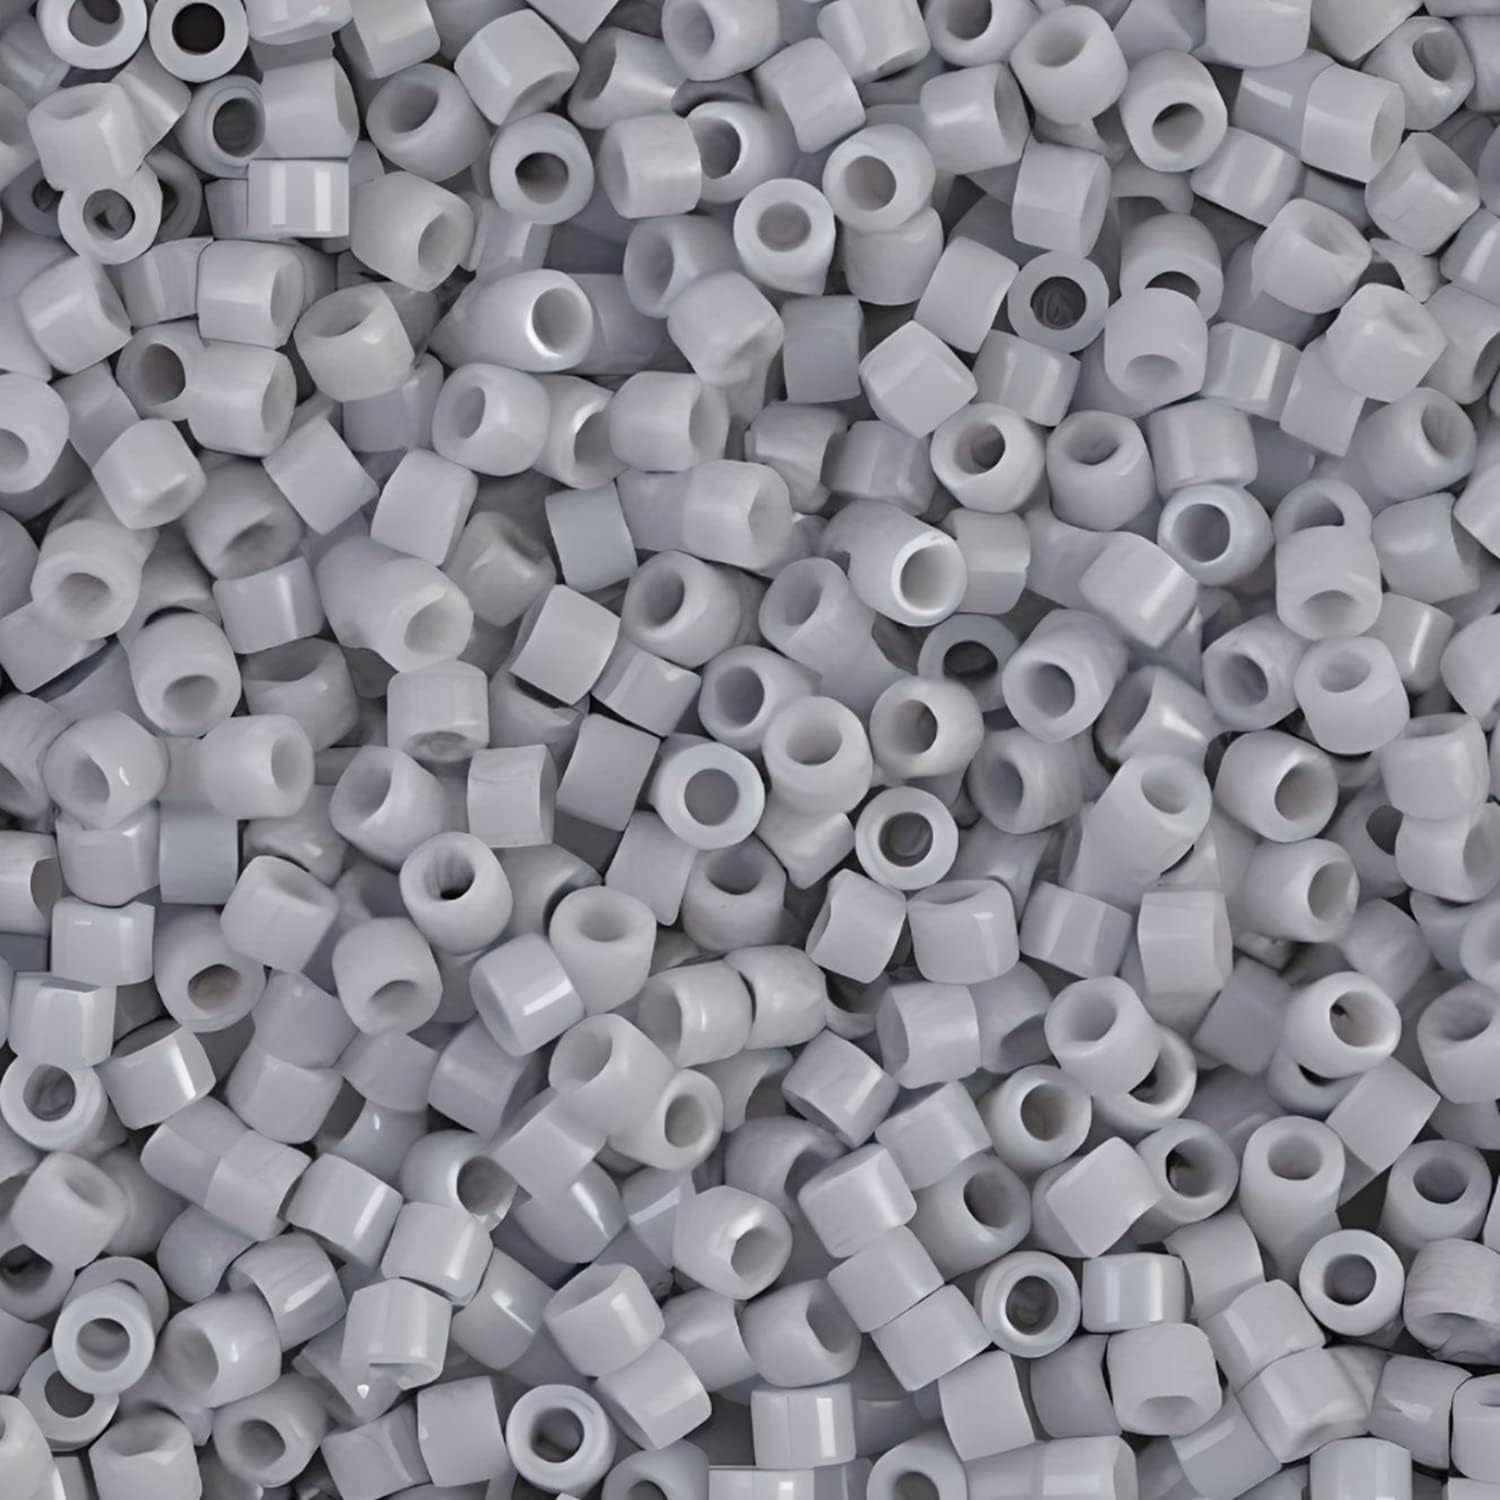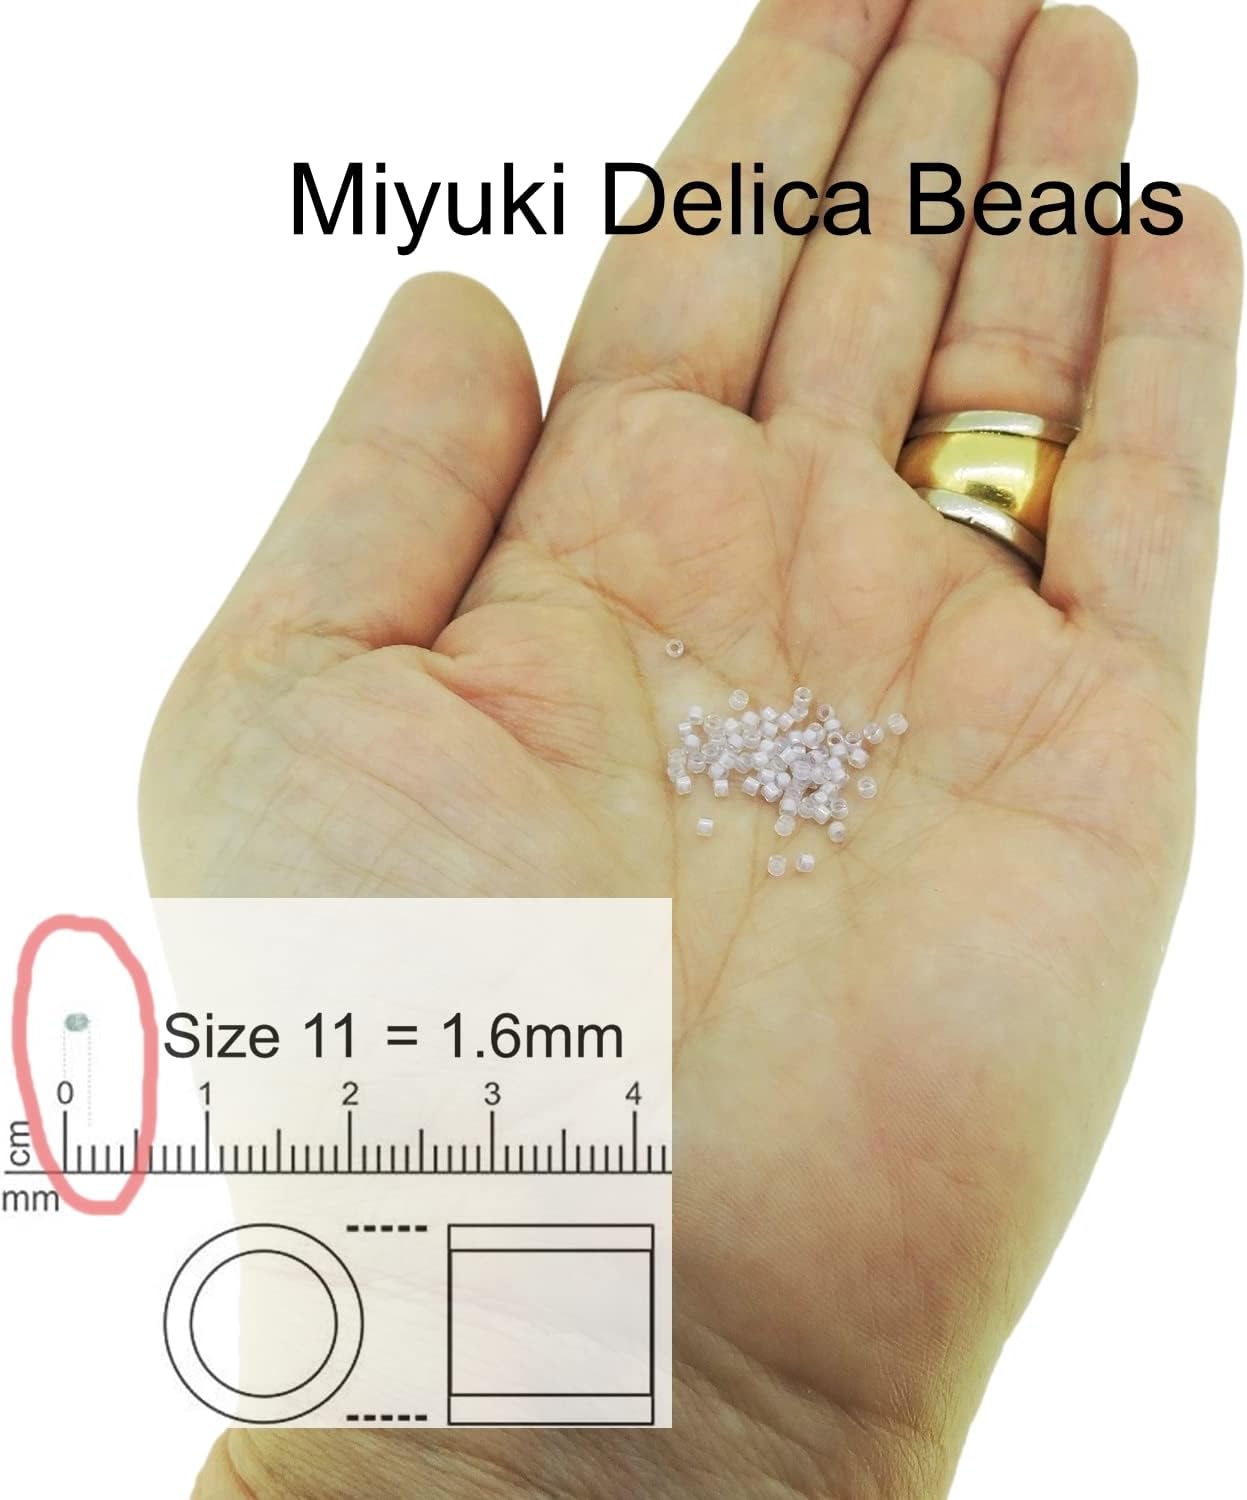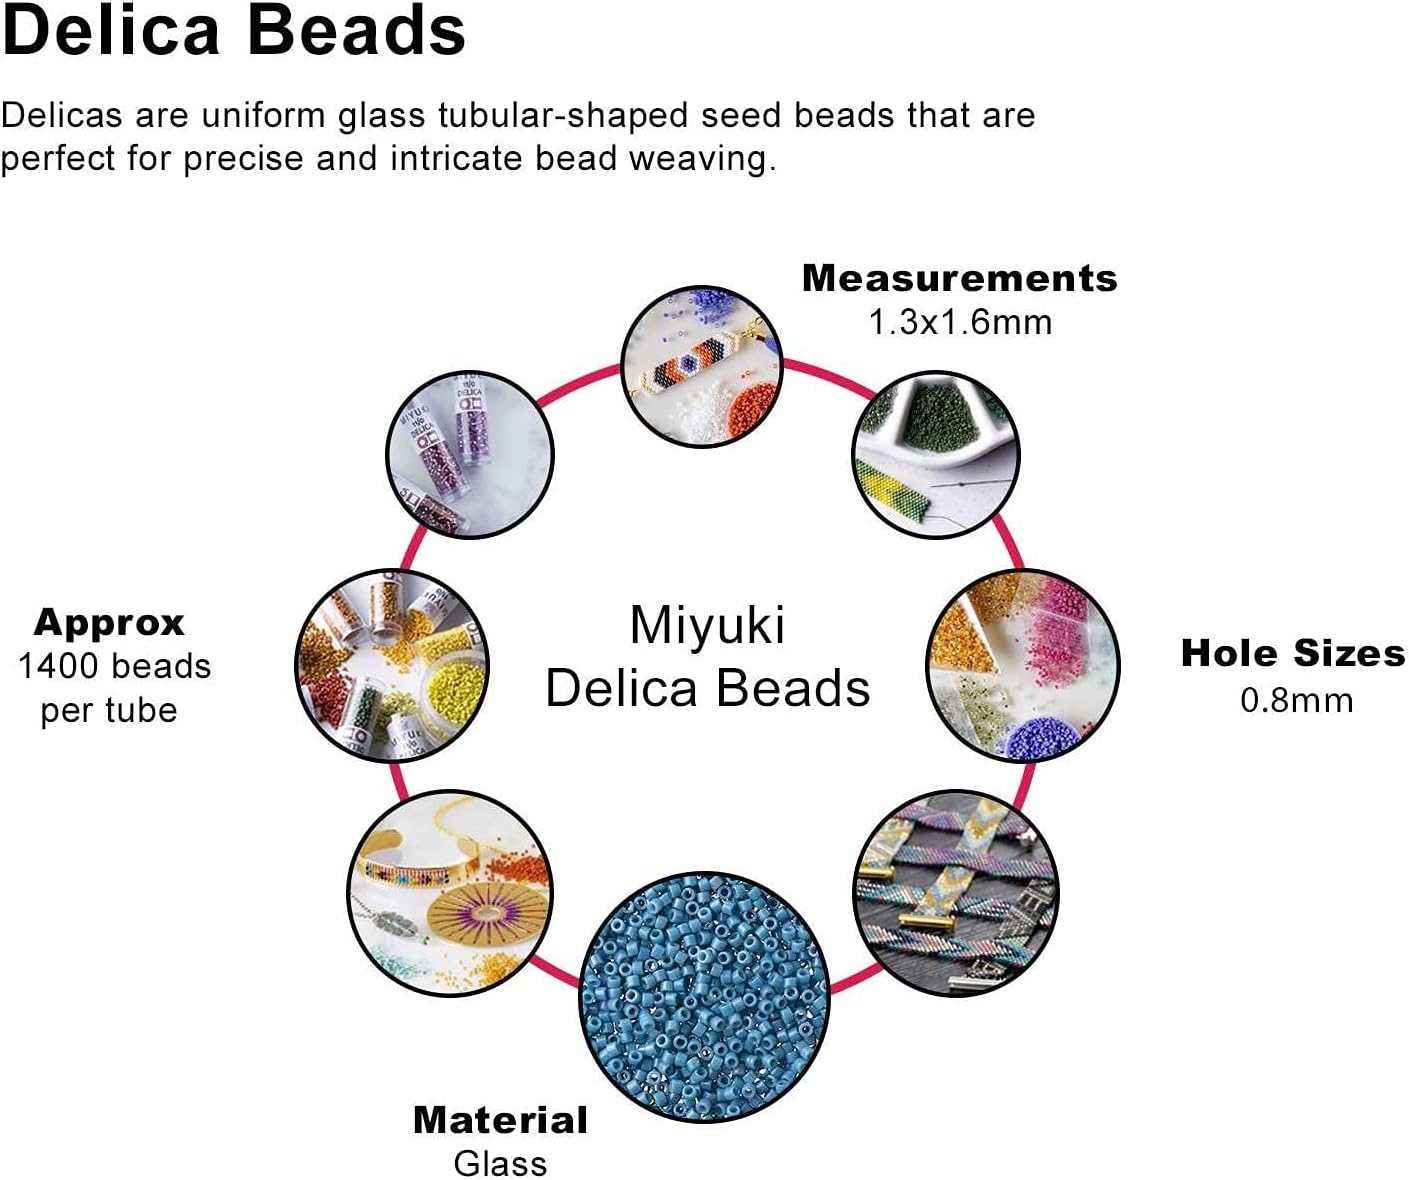
Miyuki Delica Seed Beads 11/0 Opaque Ghost Gray 7.2 Gram DB1139
Category: Arts, Crafts & Sewing
Miyuki bead and craft company of Japan is known for their consistency in size and uniformity. Delica glass seed beads are cylindrical in shape and perfect for beaders looking for precision and quality in their designs. Sold in 2 inch tubes of approx 7.2 Grams (1440 Beads) Sold in 2 inch tubes of approx 7.2 Grams (1440 Beads) Diameter 1.6mm Diameter 1.6mm Inner Hole .8mm Inner Hole .8mm
Features: 11/0, Delica, Gray, MIYUKI, Opaque, Seed Beads